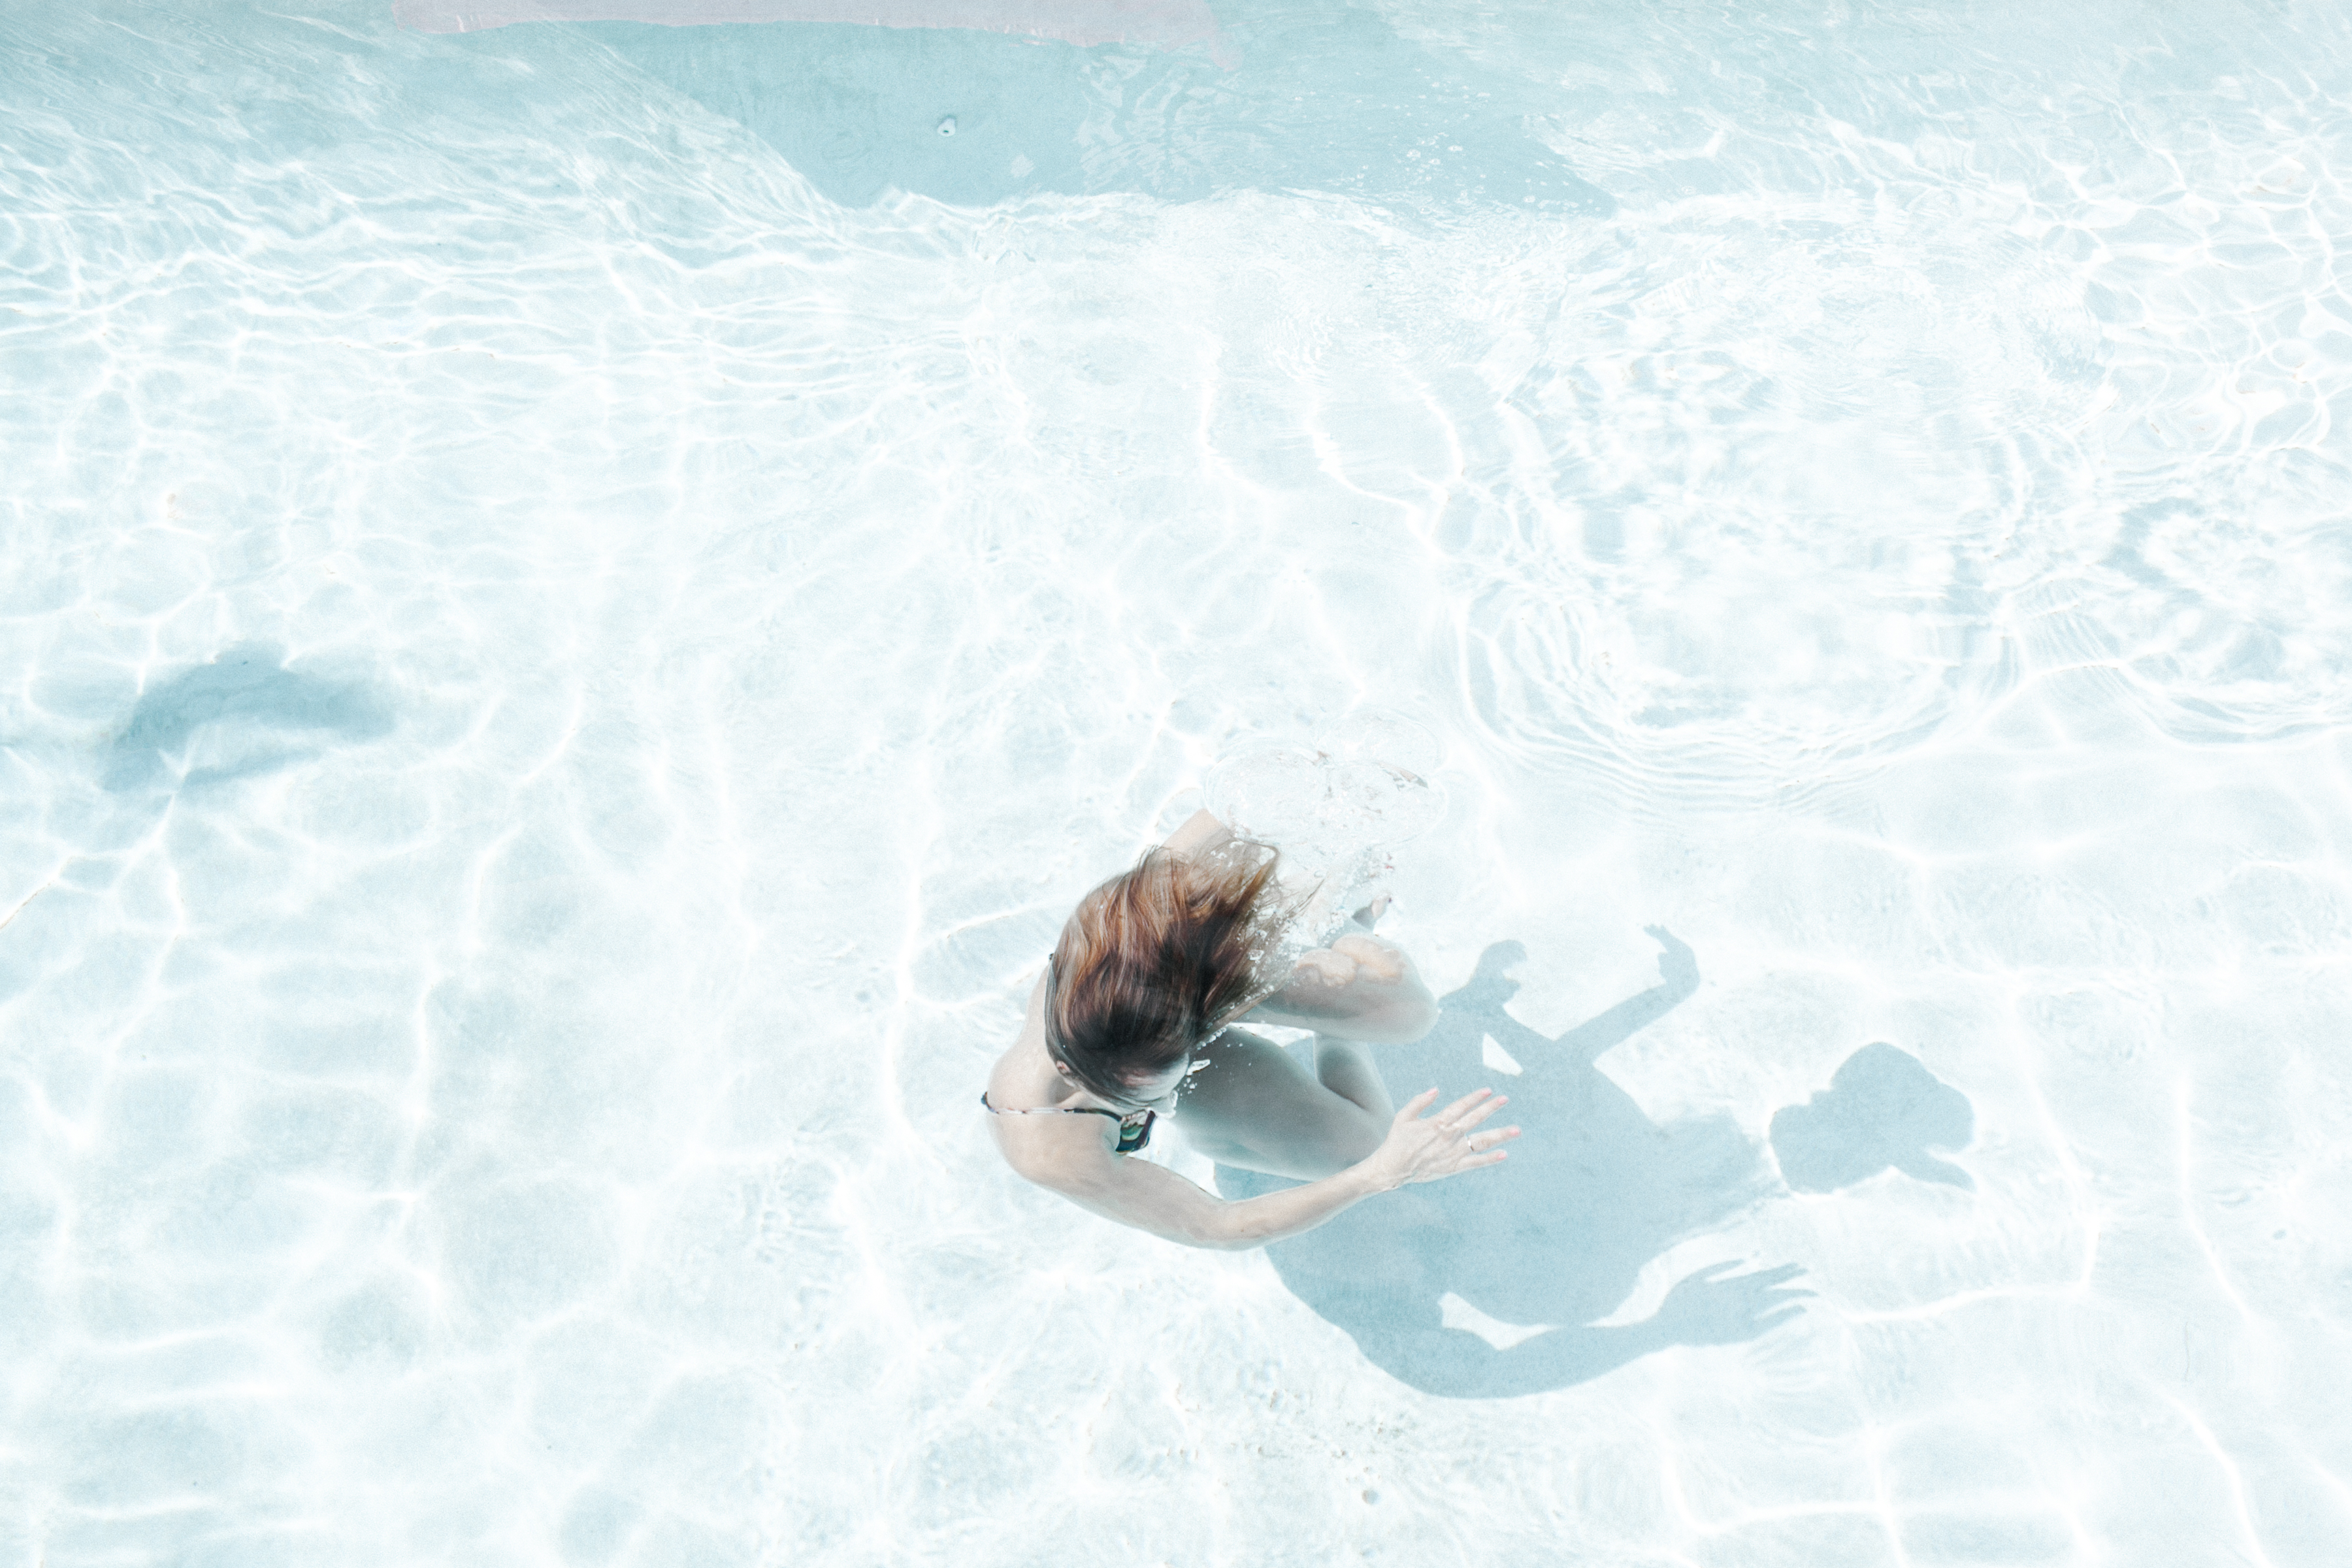
hand, white, wave, underwater